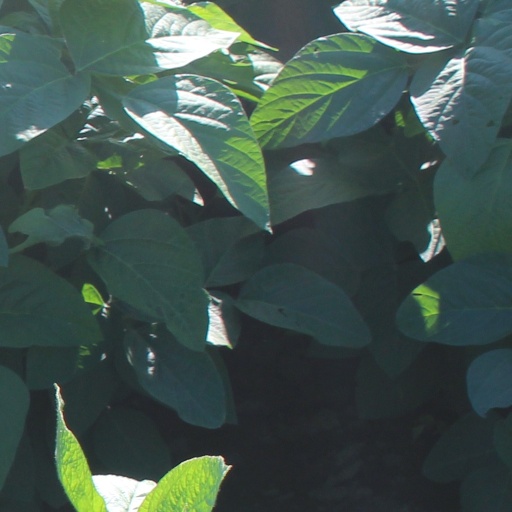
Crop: soybean